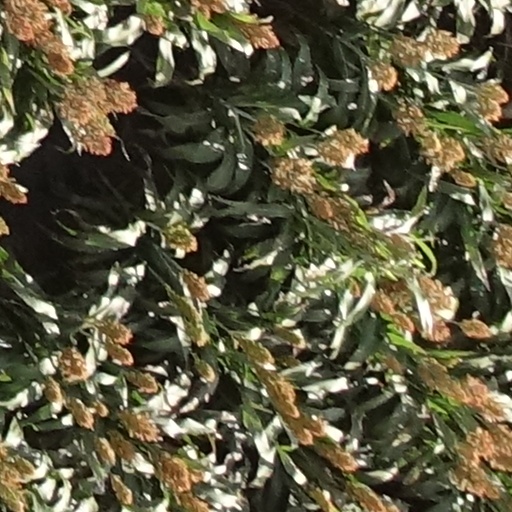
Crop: sorghum